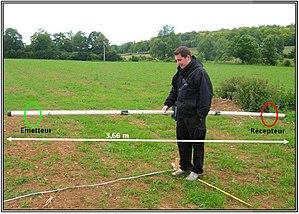
dispositif EM31
La géophysique appliquée est une branche de la géophysique qui utilise des méthodes pour mesurer les propriétés physiques du sous-sol terrestre, afin de détecter ou de déduire la présence et la position des concentrations de minerais et d'hydrocarbures.